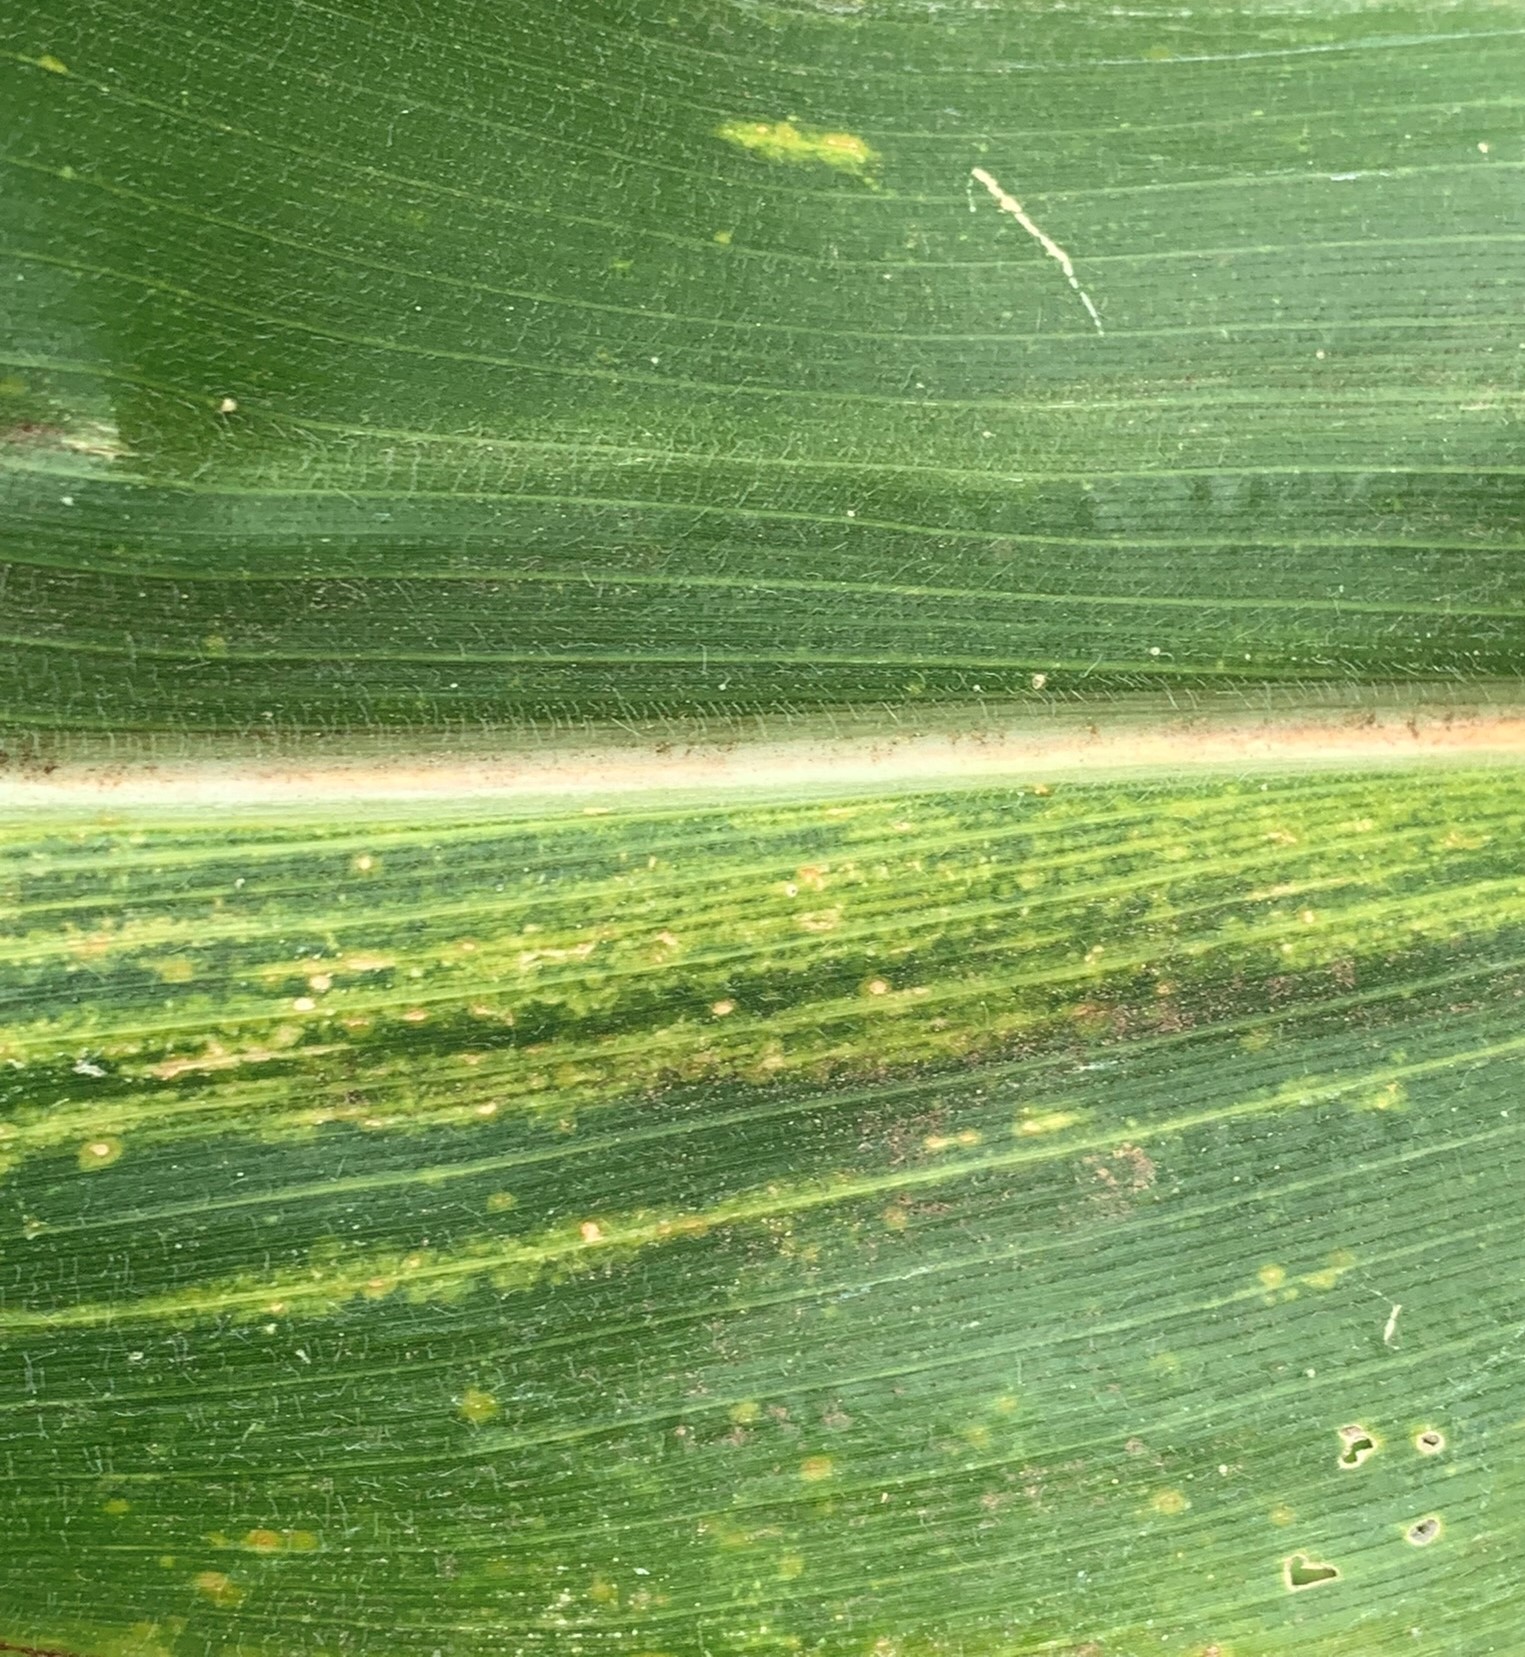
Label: MLN